Baynes Bat

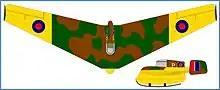
The KN Slingsby Baynes Bat design of 1941

A 1/3 scale prototype was built entirely of wood in 1943 by Slingsby Sailplanes at Kirkbymoorside, and the Baynes Bat made its first flight in July 1943 possibly at the Airborne Forces Experimental Establishment at RAF Sherburn-in-Elmet or most likely at RAF Snaith a few miles away, where other AFEE projects where also being tested.